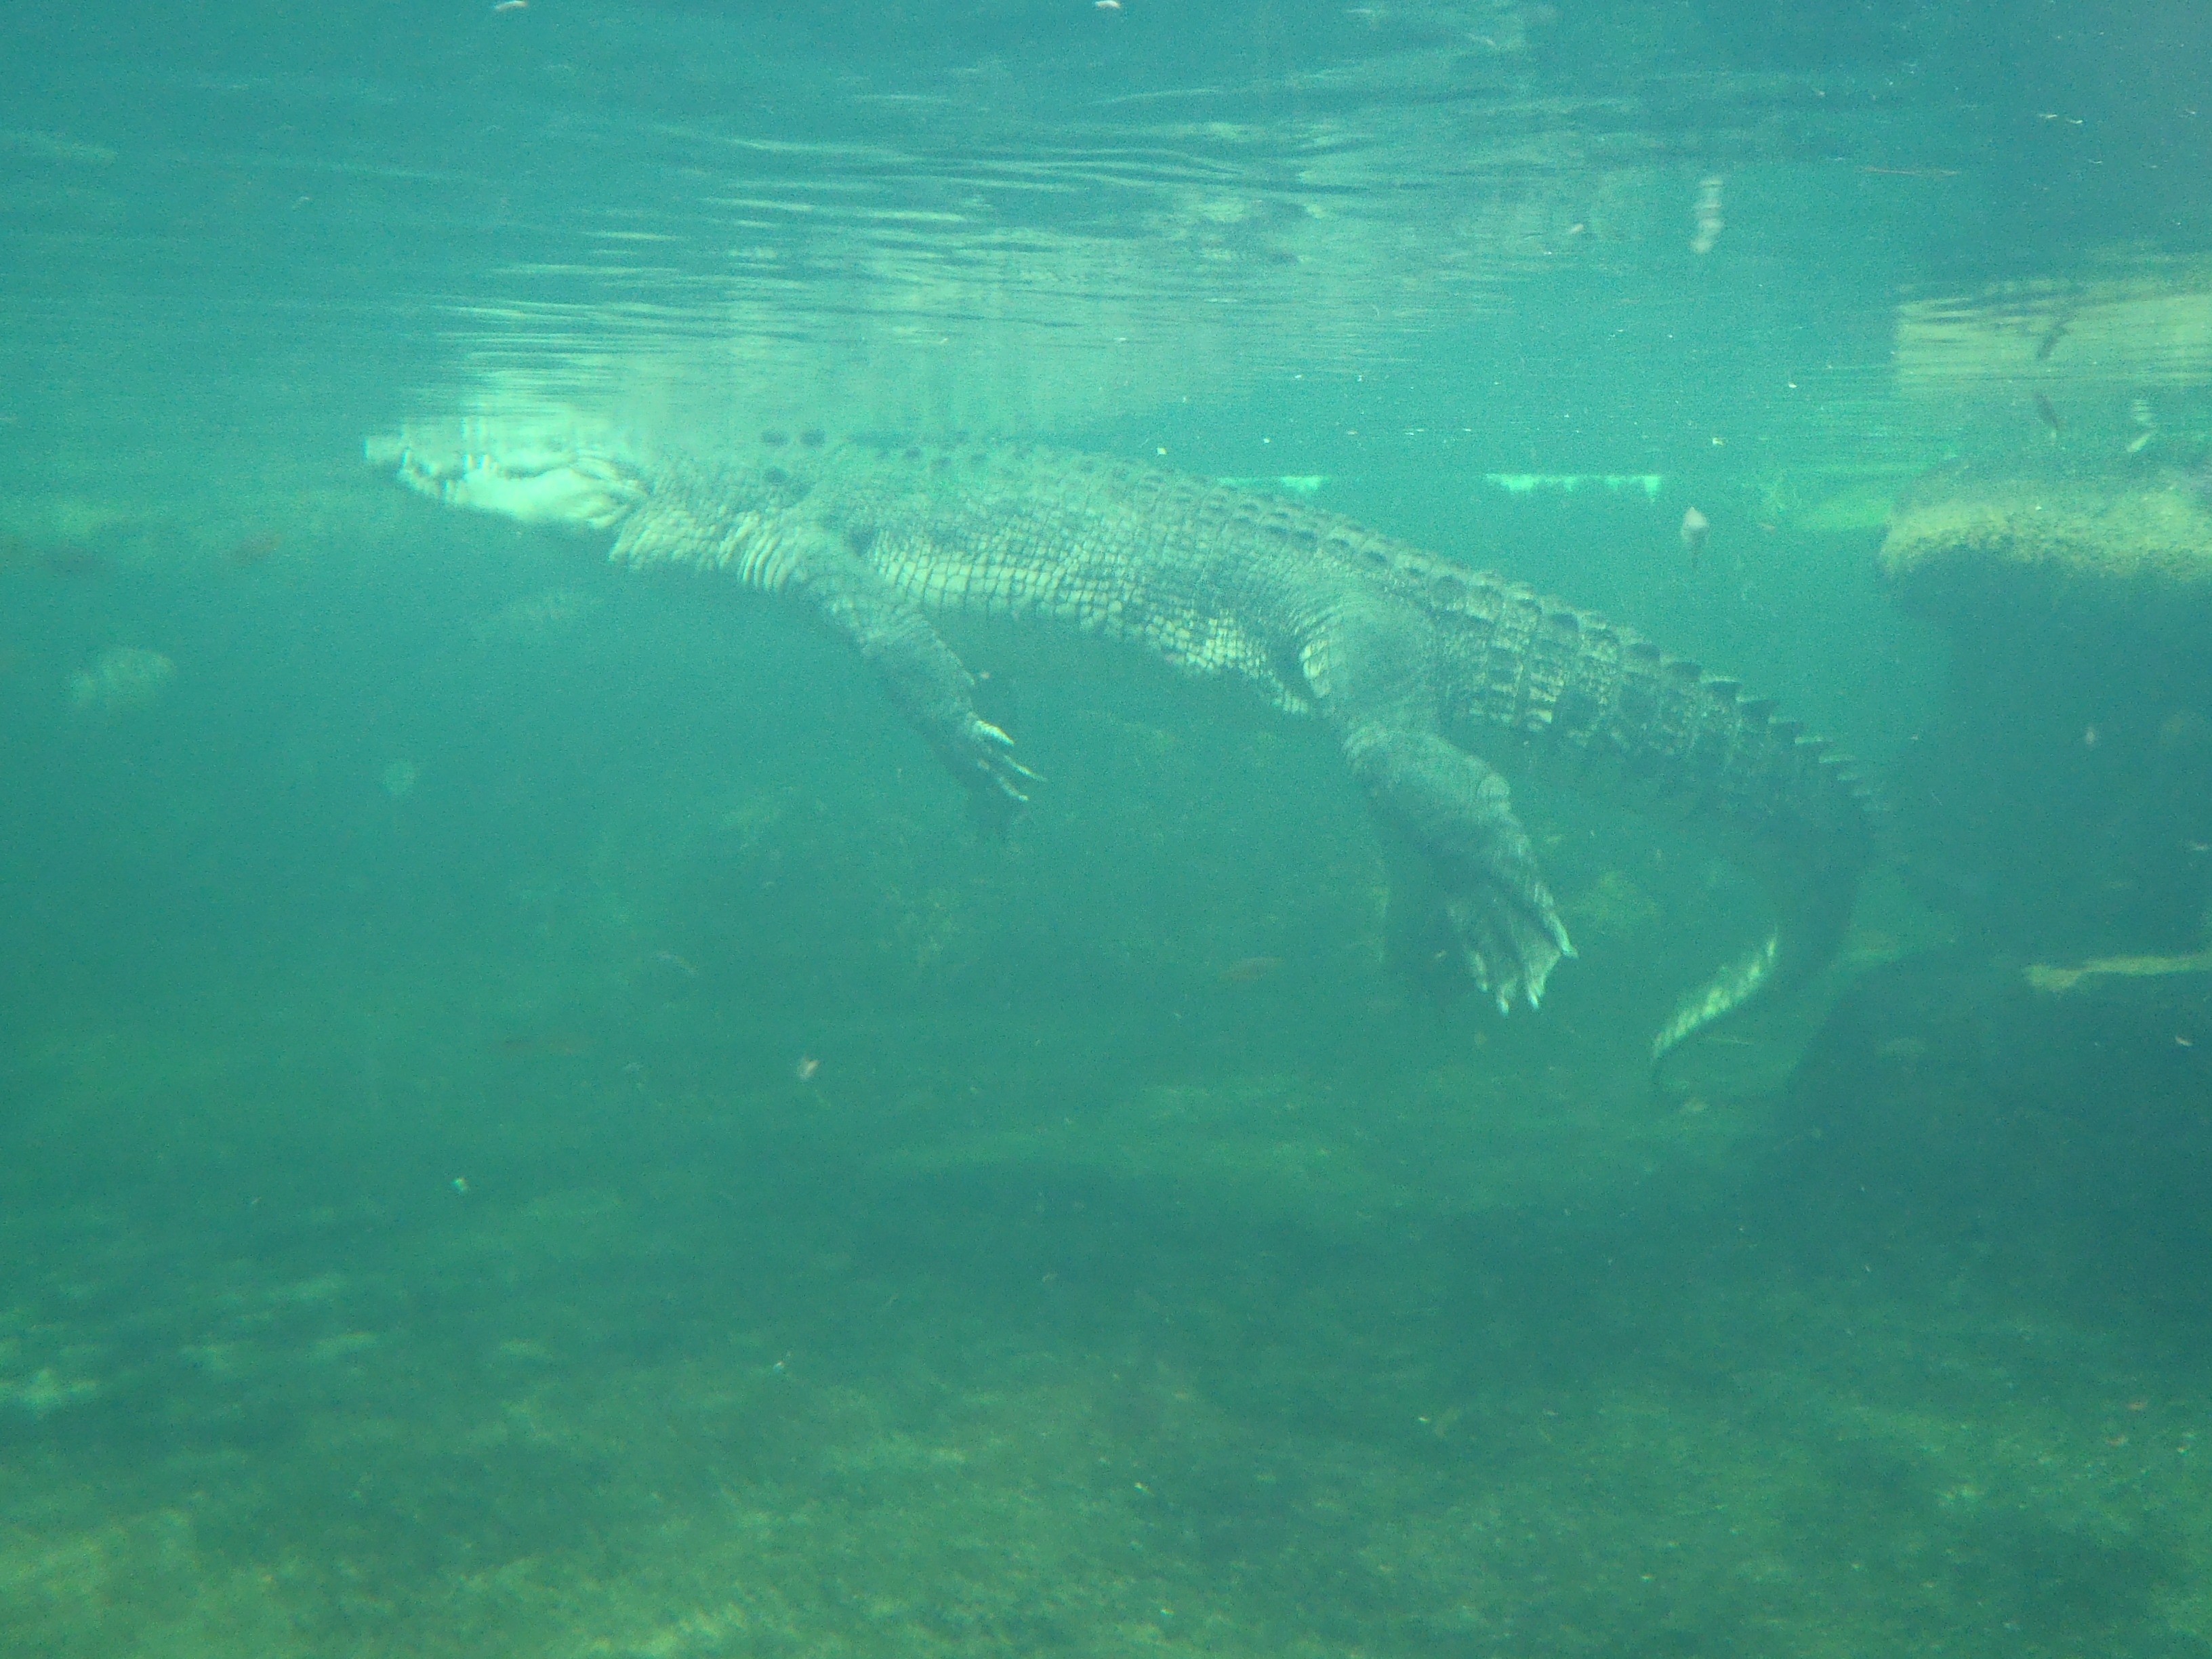
sea, ocean, underwater, biology, reptile, coral reef, reef, wild animals, surfacing crocodile, alligator under water, marine biology, wild life australia